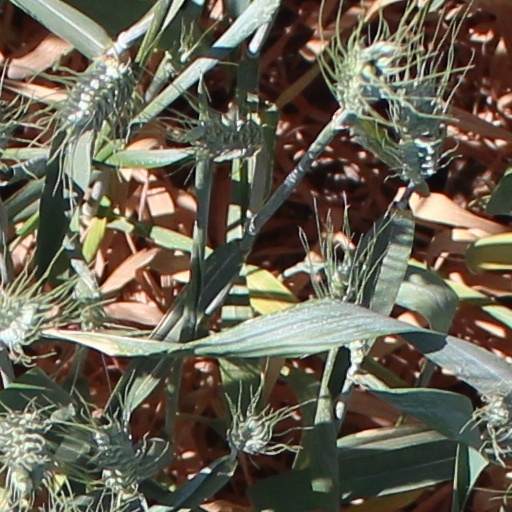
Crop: wheat